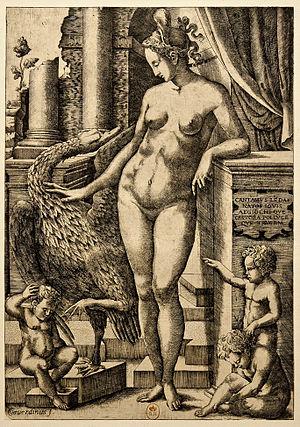
Georges Reverdy. Léda debout, Burin. H. 27,8
Georges Reverdy, est un graveur sur bois et sur cuivre de la Renaissance lyonnaise.
Léda debout est une gravure sur cuivre au burin réalisée par Georges Reverdy, mesurant 28 cm sur 19,1 cm. Sa réalisation est supposée vers 1560 et probablement réalisée à Lyon. Il existe plusieurs versions conservées à Londres, à New York, à Zurich et à Paris à la Bibliothèque nationale de France au département des estampes et photographies.